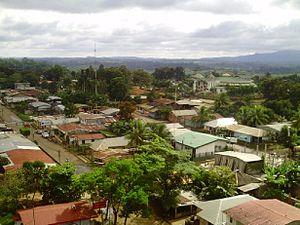
Nueva Guinea est une municipalité nicaraguayenne de la région autonome de la Côte caraïbe sud.